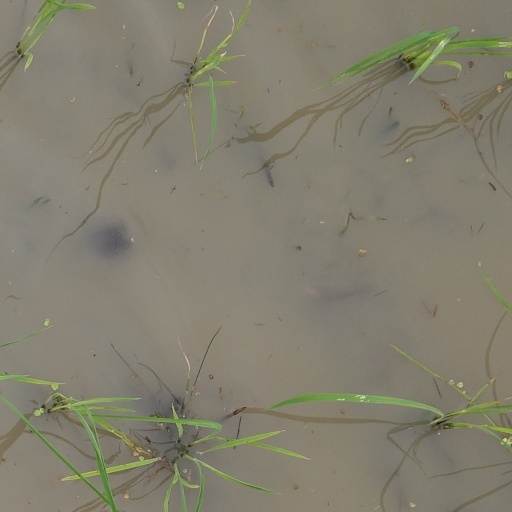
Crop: rice